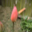
Label: tulip